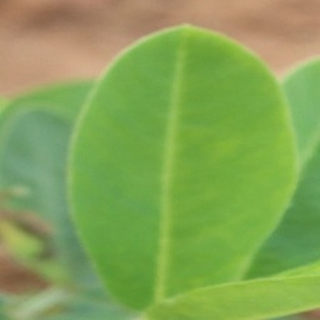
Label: healthy_groundnut